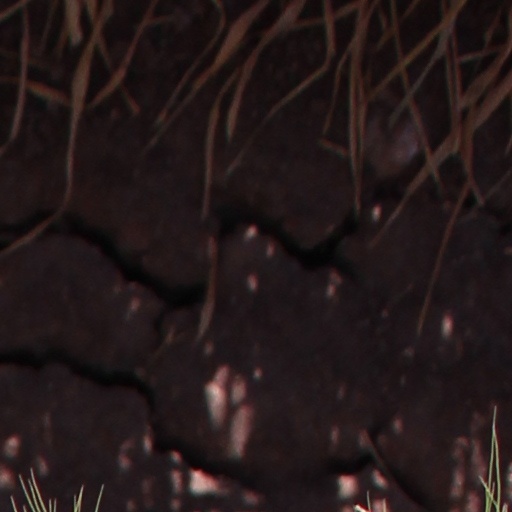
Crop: wheat